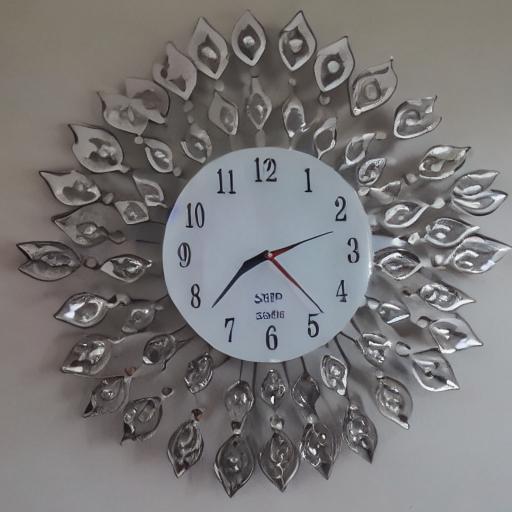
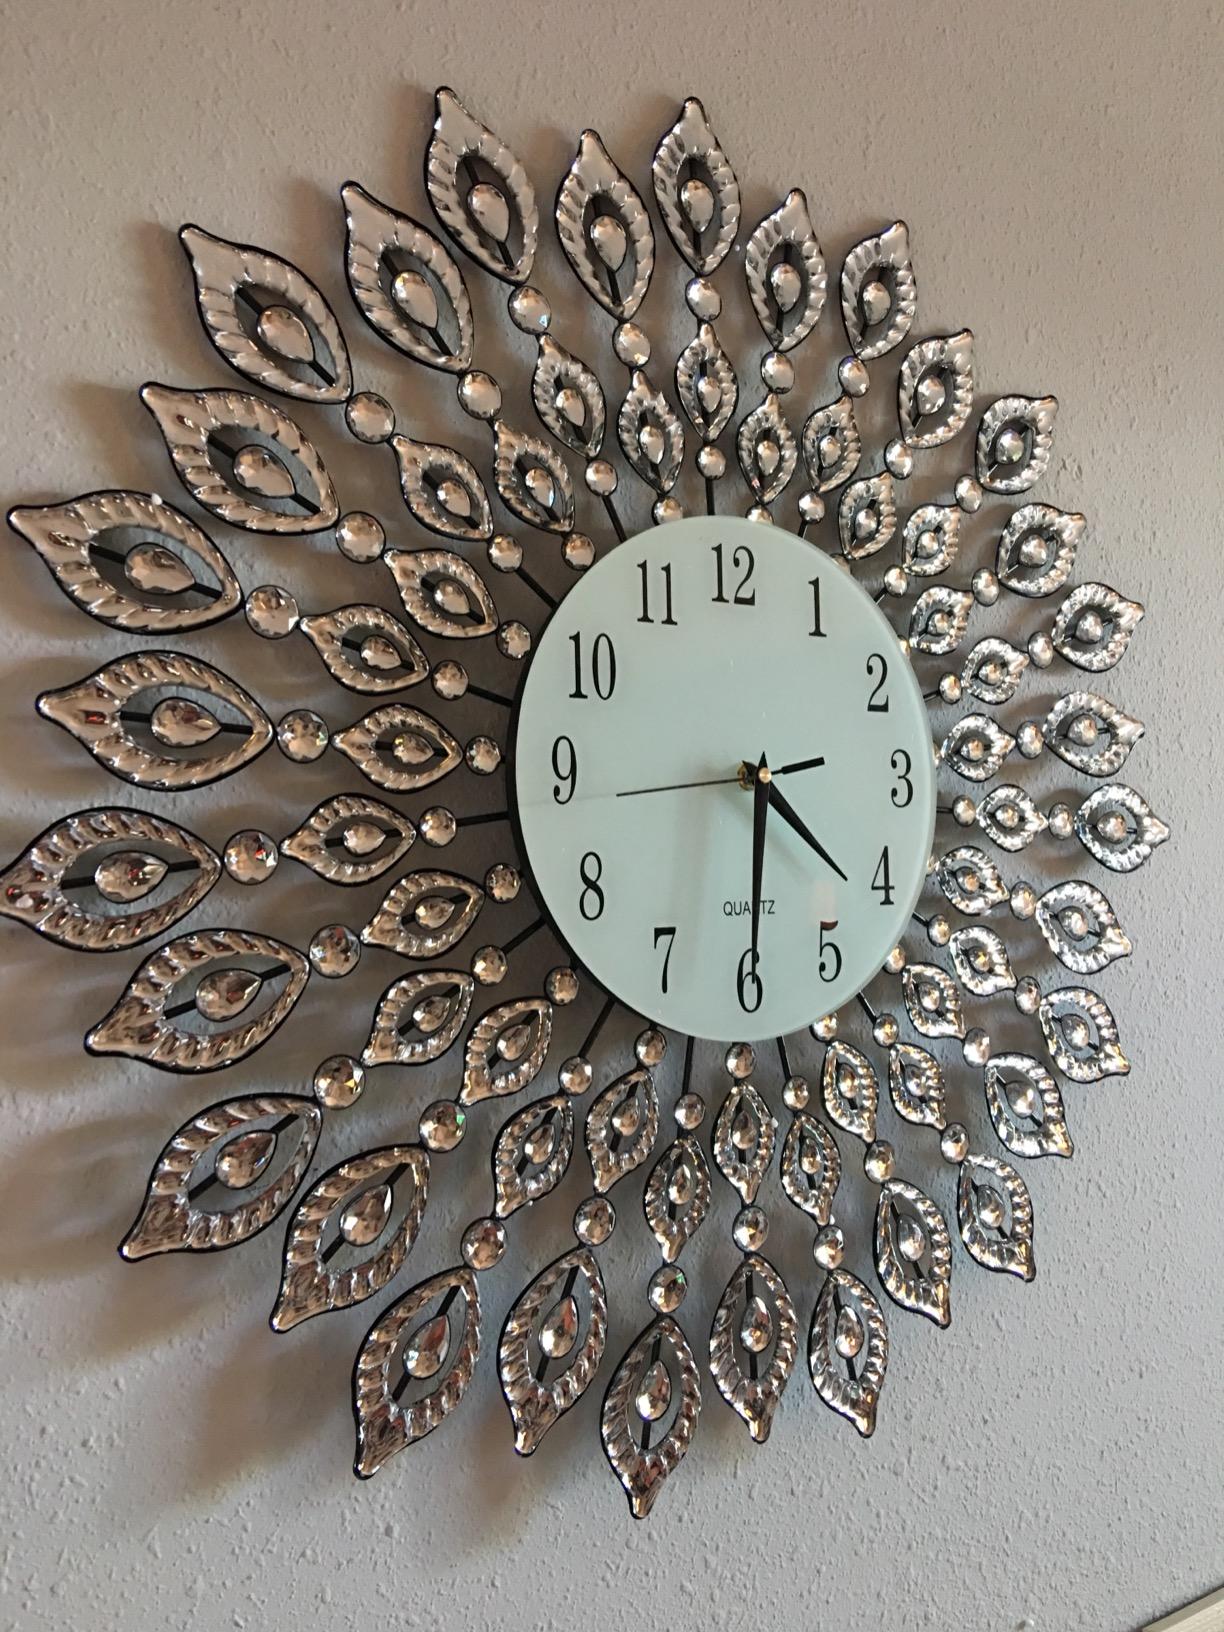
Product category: clock
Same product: no